Allarodu

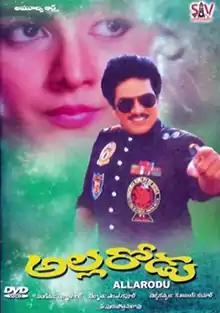
DVD Cover

Allarodu is a 1994 Telugu-language crime thriller film, produced by M.A.Gapoor, P.Purshothama Rao under the Ammulya Arts banner and directed by K. Ajay Kumar. It stars Rajendra Prasad, Surabhi and music composed by Vidyasagar. The film was recorded as a "flop" at the box office in India.